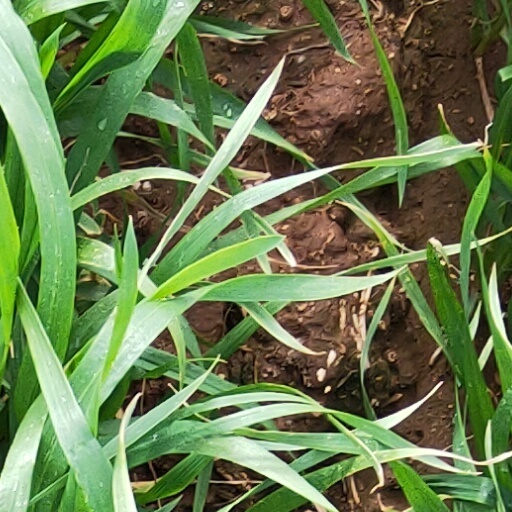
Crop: wheat